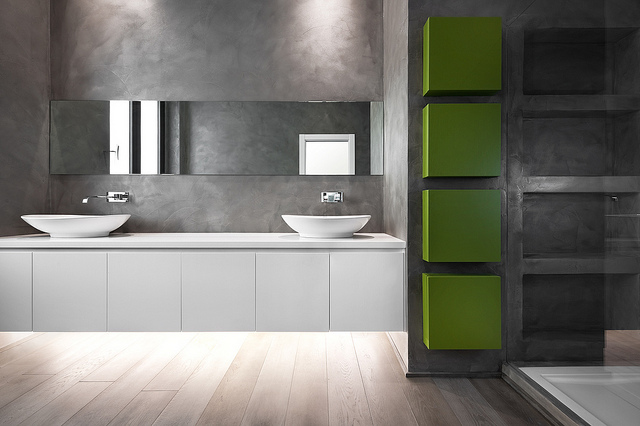
user: Given an image and a question. Answer the question in a short answer. Question: What shade of green did they use? Short Answer:
assistant: olive